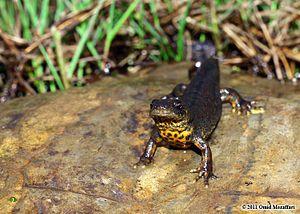
Triturus karelinii est une espèce d'urodèles de la famille des Salamandridae.